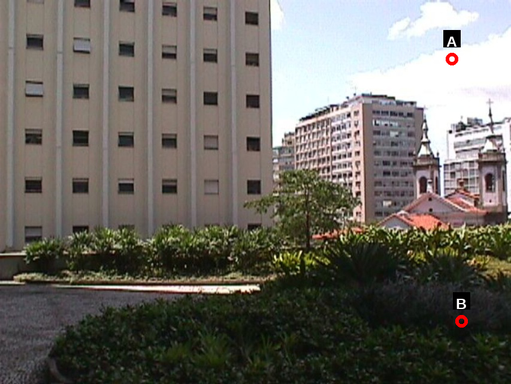
Question: Two points are circled on the image, labeled by A and B beside each circle. Which point is closer to the camera?
Select from the following choices.
(A) A is closer
(B) B is closer
Answer: B